W-class Melbourne tram

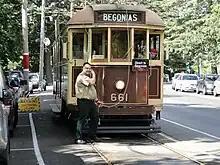
Preserved W3 661 in original livery at Lake Wendouree, Ballarat in March 2011.

The W3-class trams were built between 1930 and 1934. These were the first trams to use an all steel frame. There were 16 trams built at Preston Workshops. They were built from parts and equipment which had been intended for building Y1-class trams. They had larger wheels, in diameter, which were designed to provide a smoother and quieter ride. These wheels came from scrapped S and T class trams. These larger wheels made the tram body sit higher, and the floors in the drop centre were ramped to reduce the step into the saloon.